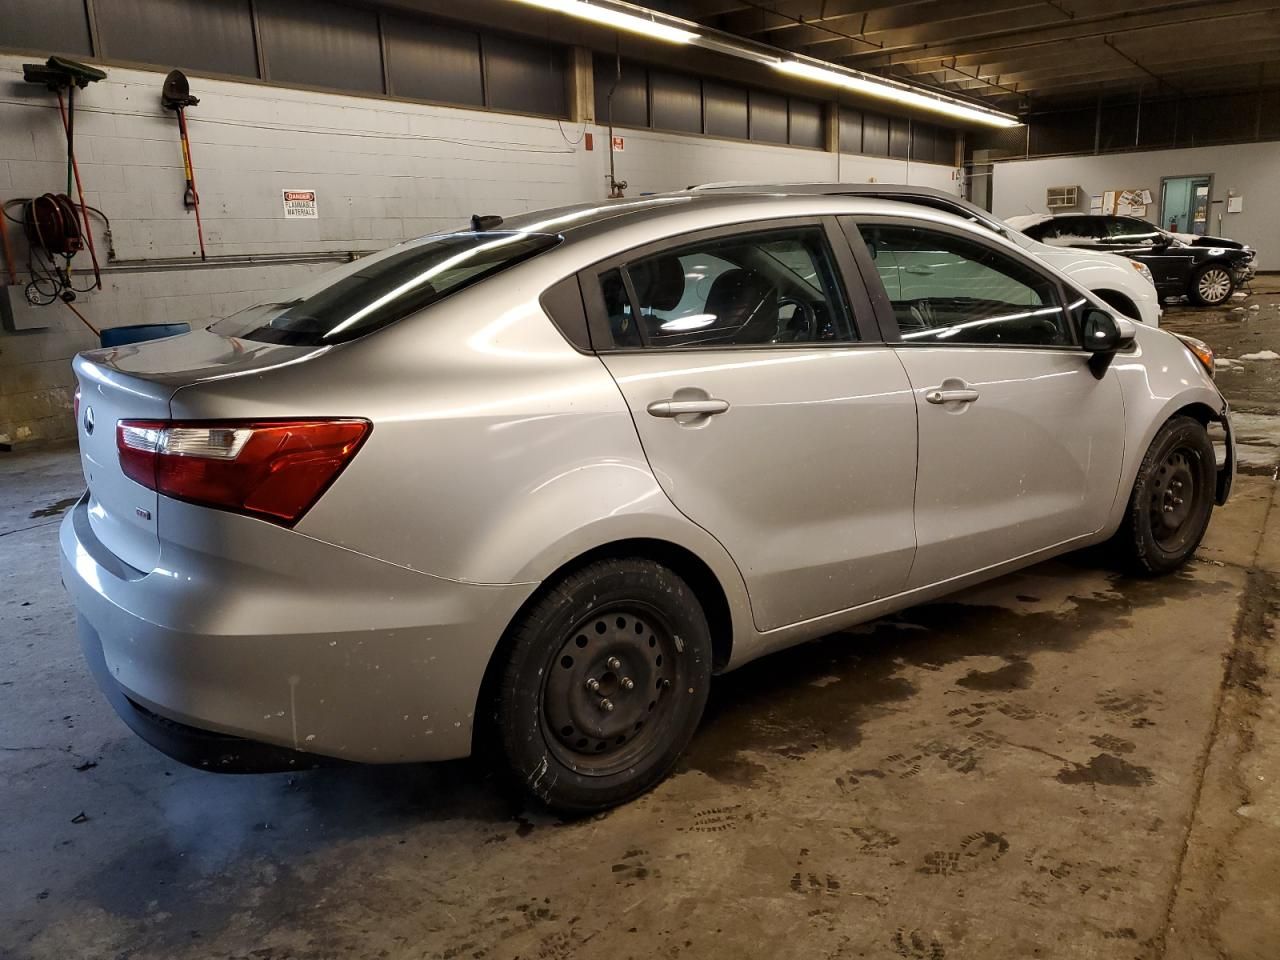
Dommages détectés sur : aile arrière droite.
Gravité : mineur